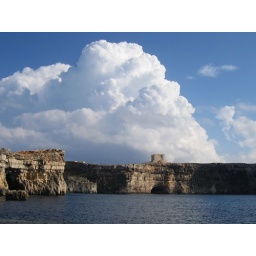
a cloud of power over that tower built by knights